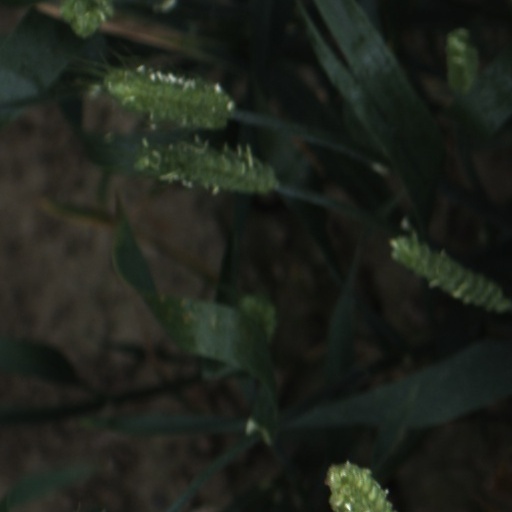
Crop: wheat